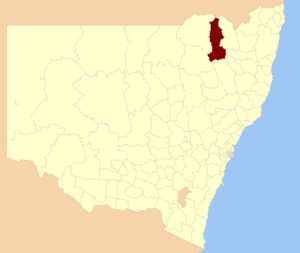
Le comté de Gwydir est une zone d'administration locale au nord de la Nouvelle-Galles du Sud en Australie. Il résulte de la fusion en 2003 des comtés de Bingara, Yallaroi et de la partie nord du comté de Barraba.